Parkdale Baptist Church

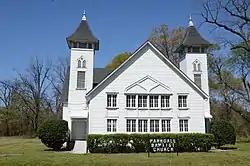

The Parkdale Baptist Church (also known as First Baptist Missionary Church of Parkdale) is a historic Baptist church building at 137 Bride Street in Parkdale, Arkansas. The Late Gothic Revival style building was constructed in 1910, and is one of comparatively few buildings in southeastern Arkansas in that style. The building follows a modified cruciform plan. Its main Gothic Revival features include the pointed arch windows that predominate, twin towers, and gable ends with patterned-glass windows.